The Wrecking Crew (music)

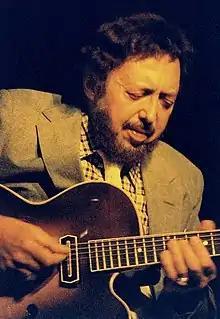
Guitarist Barney Kessel was an early member of the Wrecking Crew

The beginnings of the group can be traced to session musicians of the late 1950s including Irv Cottler, Earl Palmer, Howard Roberts, Hal Blaine and a group headed by bassist and guitarist Ray Pohlman, sometimes referred to as the "First Call Gang". Earl Palmer was originally from New Orleans and had recorded with many of the Crescent City's rhythm and blues musicians, such as Fats Domino. He moved to Los Angeles in 1957, and in the 1960s played on hit records by artists such as Ike and Tina Turner, Glen Campbell, Jan and Dean, the Righteous Brothers, the Beach Boys, the Ronettes, the Everly Brothers, and Sonny & Cher. Pohlman was one of the first session musicians in Los Angeles to use an electric bass in recordings, and by the early 1960s became highly sought after in rock recordings, playing on many records by Jan and Dean and the Beach Boys.